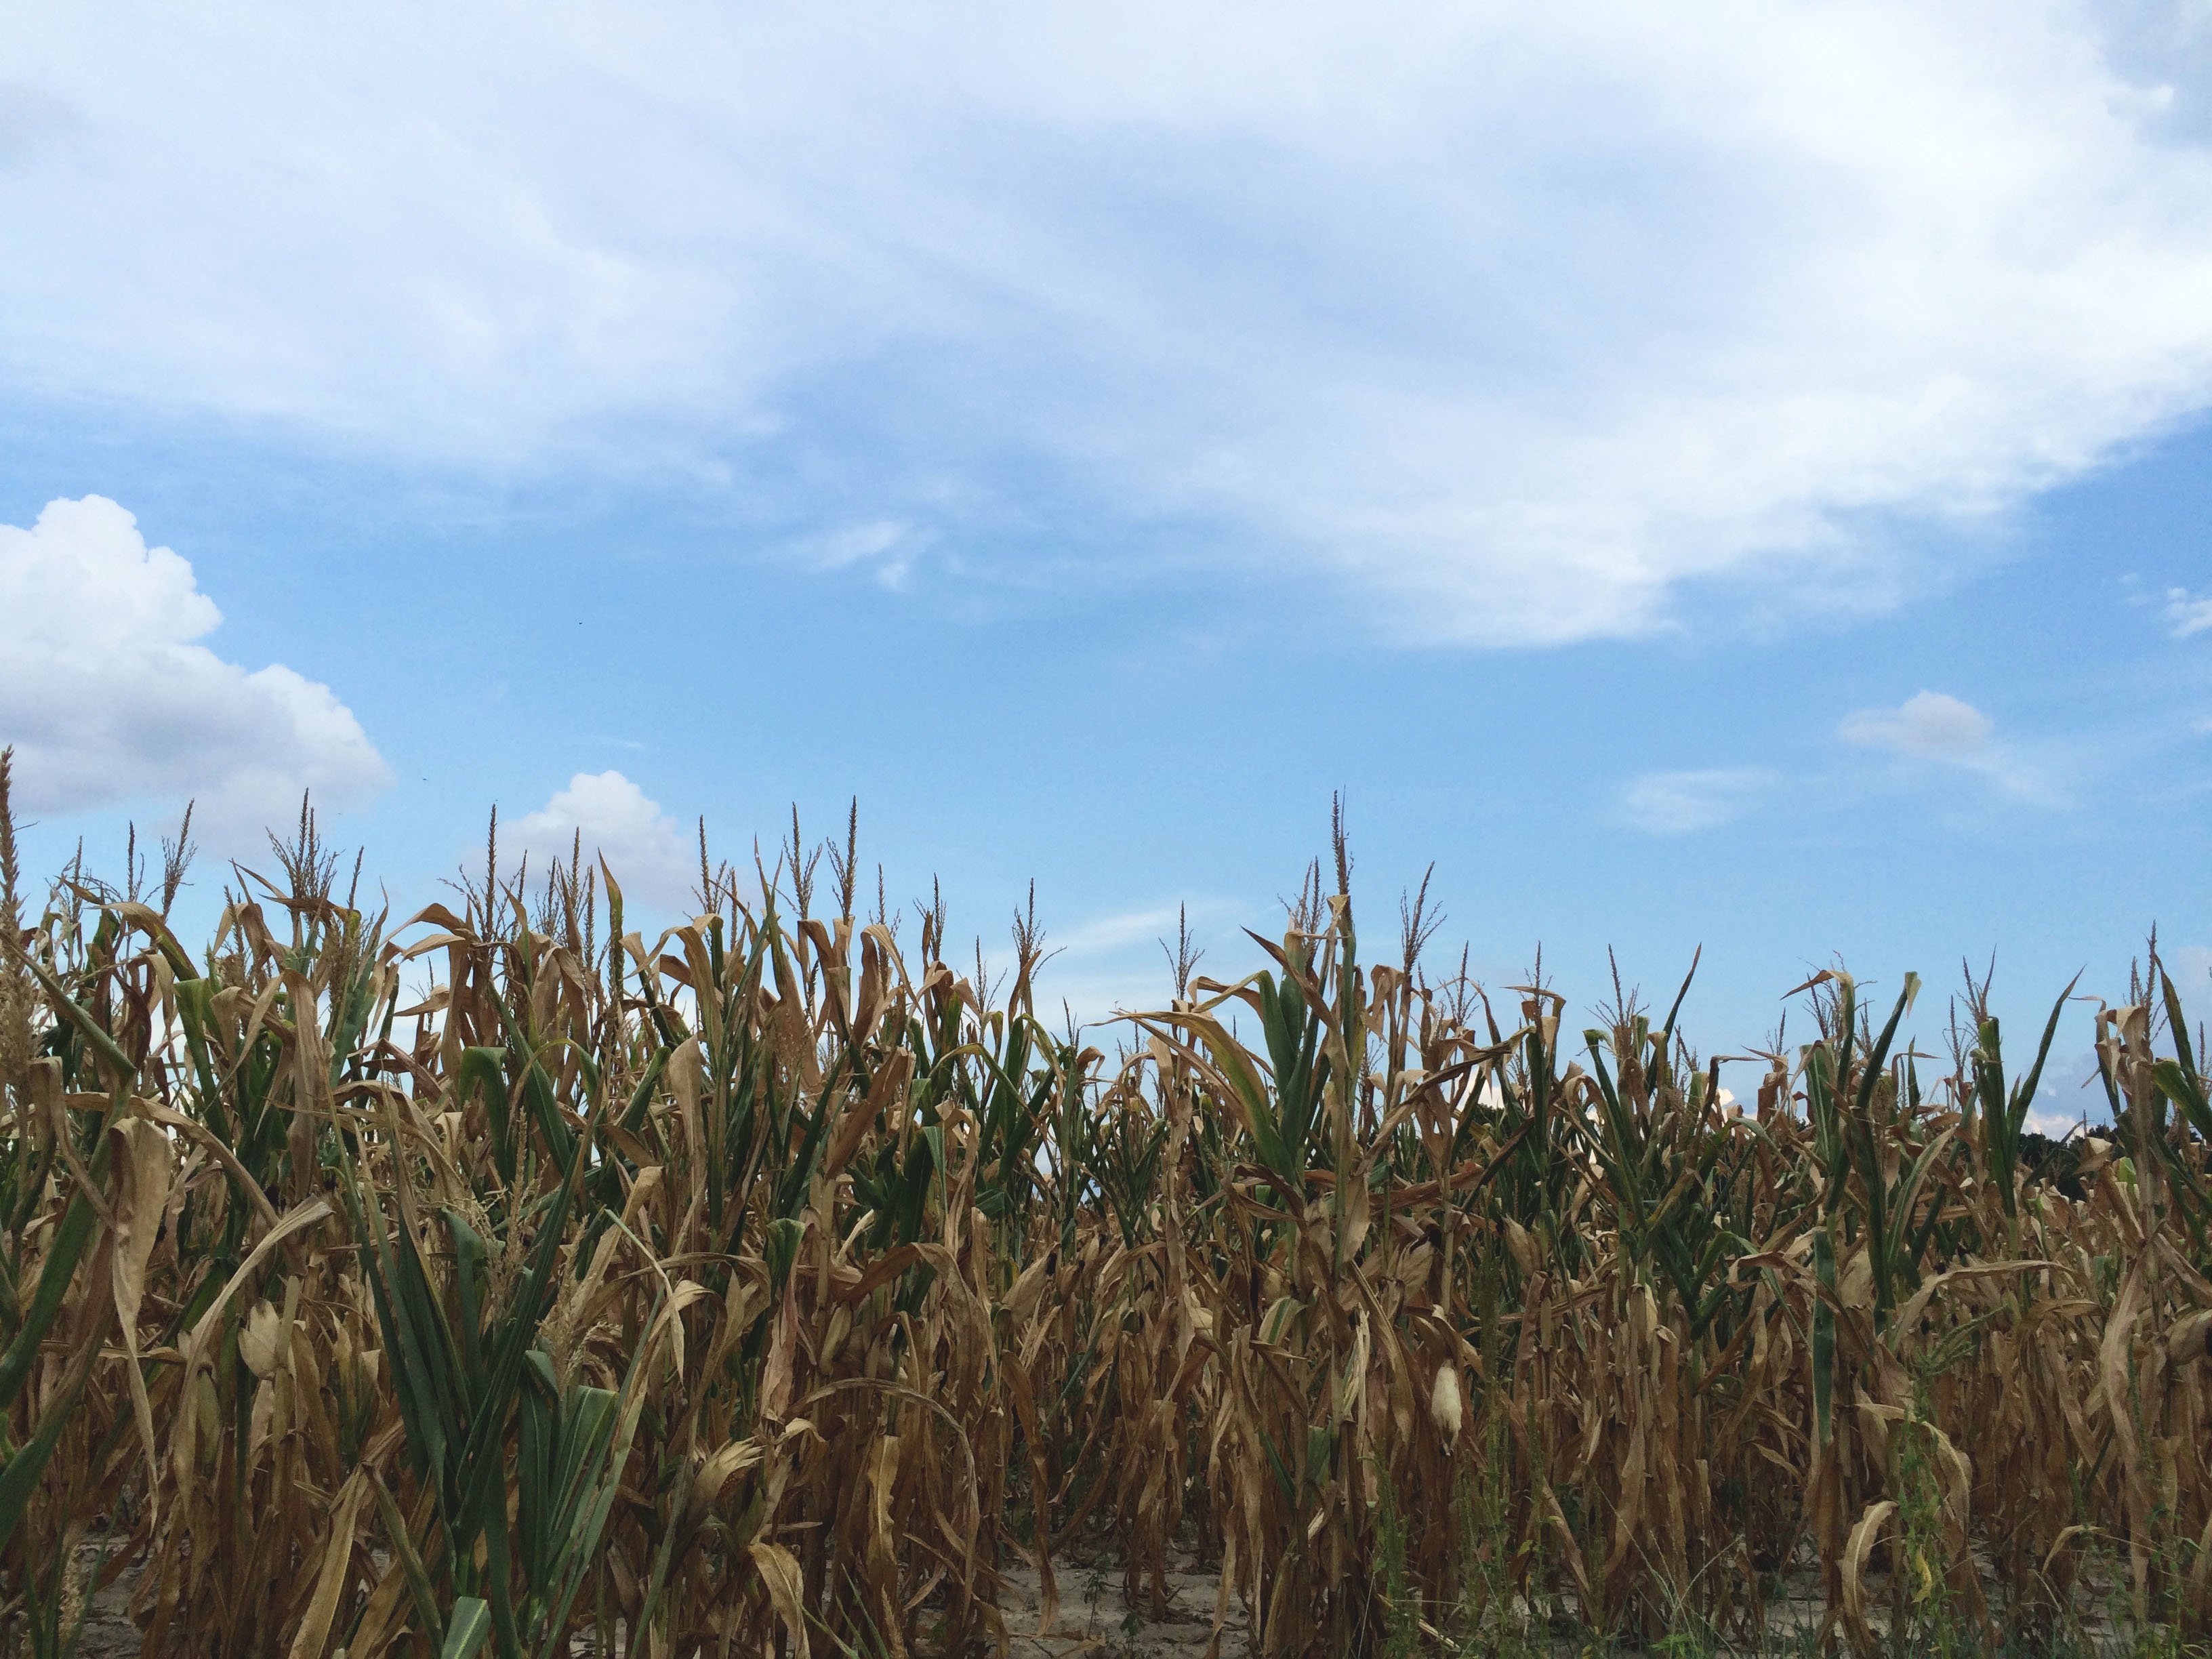
grass, plant, sky, field, prairie, food, crop, soil, agriculture, plain, grassland, ecosystem, rural area, flowering plant, grass family, land plant, phragmites